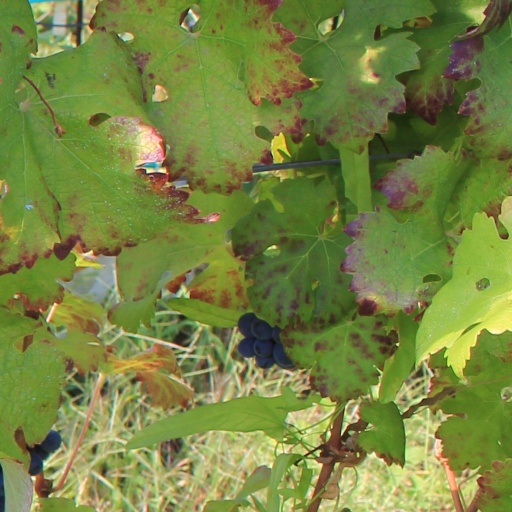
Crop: grape